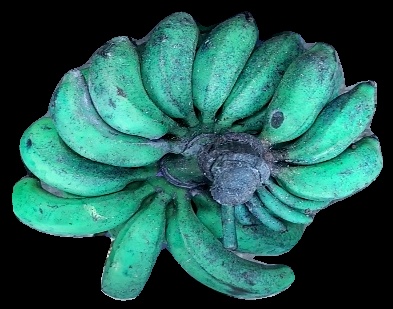
Variety: rasbale
Grade: grade3